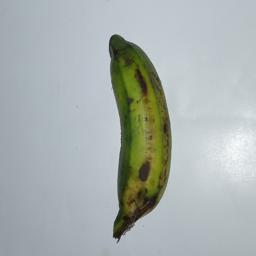
Banana variety: Champa Kola